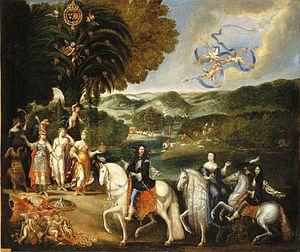
Le traité des Pyrénées formalise une paix conclue entre la couronne d'Espagne et la France à l'issue de la guerre franco-espagnole, commencée en 1635 dans le cadre de la guerre de Trente Ans, et ayant continué durant la Fronde.